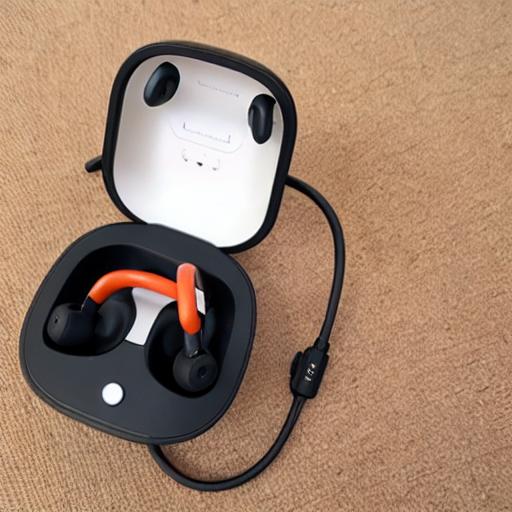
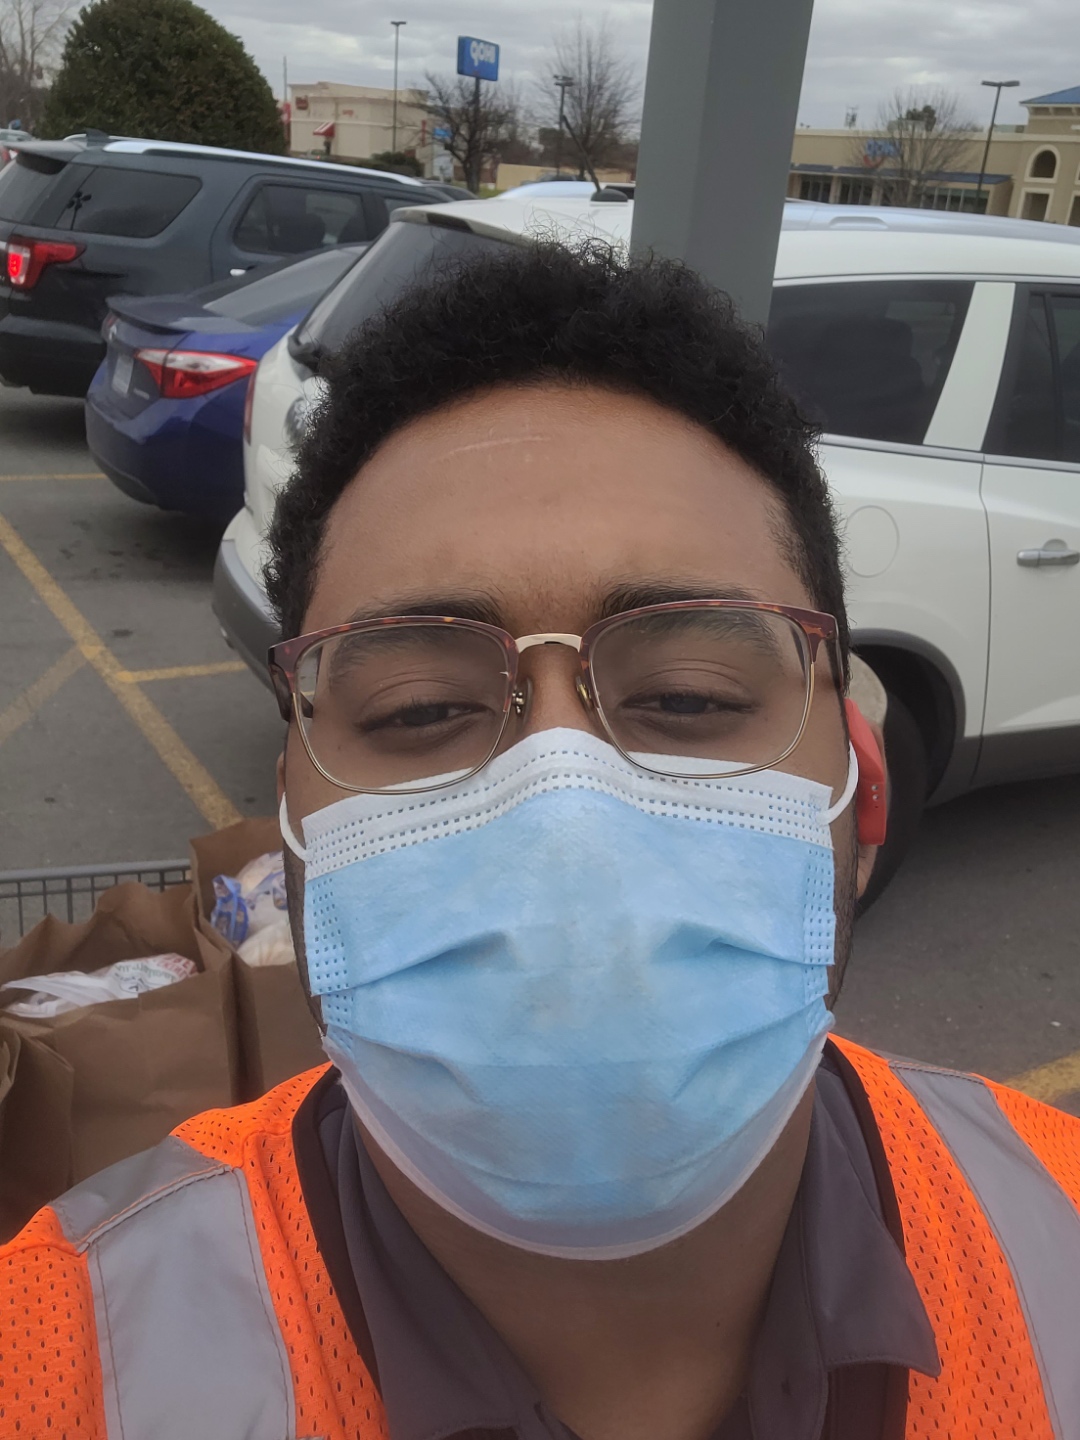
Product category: earbuds
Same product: no